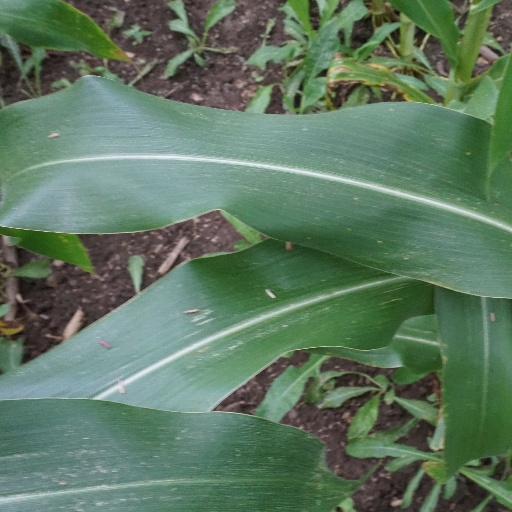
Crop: maize; corn